Space station

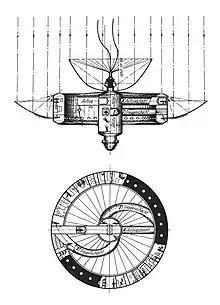
First description of a rotating space station, in Hermann Noordung's "The Problem of Space Travel" (1929). (Legend: "Achs-Körper": axle body. "Aufzugschacht": elevator shaft. "K": electric cable to an external observatory. "Kondensatorrohre": condenser pipes. "S": airlock. "Treppenschacht": stairwell. "Verdampfungsrohr": boiler pipe).

In 1929, Herman Potočnik's "The Problem of Space Travel" was published, the first to envision a "rotating wheel" space station to create artificial gravity. Conceptualized during the Second World War, the "sun gun" was a theoretical orbital weapon orbiting Earth at a height of . No further research was ever conducted. In 1951, Wernher von Braun published a concept for a rotating wheel space station in "Collier's Weekly", referencing Potočnik's idea. However, development of a rotating station was never begun in the 20th century.